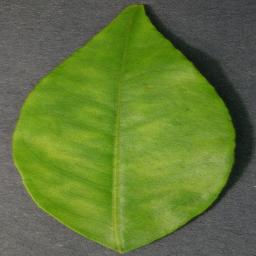
Label: Orange___Haunglongbing_(Citrus_greening)